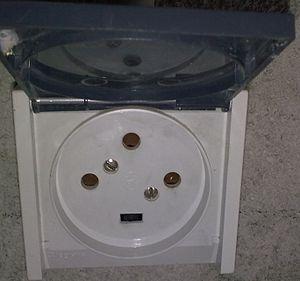
Prisé triphasé Legrand 400 V, 3 x 32 A avec clapet de protection.
Une prise électrique est un connecteur permettant de relier les appareils domestiques ou industriels au réseau électrique, par enfichage sur des socles électriques. Les différents types de prises du domaine domestique sont données ici ; pour les équipements domestique ou industriel léger voir la norme CEI 60320, pour les prises du domaine industriel voir la norme CEI 60309.